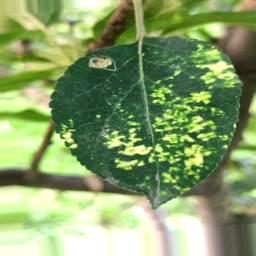
Label: Apple_Mosaic